Delancey Street Foundation

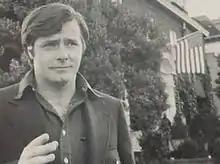
John Maher, founder of the Delancey Street Foundation. Pacific Heights, San Francisco~1973

Delancey Street Foundation was founded in 1971 in San Francisco by John Maher. The program began in an apartment on Polk Street that Maher, a self-described "bum" and "ex-junkie," rented to house people recovering from drug and alcohol use. As the number of people at the apartment increased, the group pooled funds to expand and formalize the organization, initially called Ellis Island and then renamed Delancey Street. It was named after Delancey Street on the Lower East Side of Manhattan, a settling place for immigrants at the turn of the 20th century. According to Maher, "We wanted to get back to the concept of a bunch of wild-eyed fanatics who came over here to build a New Jerusalem and not ask Uncle Nixon for another handout."